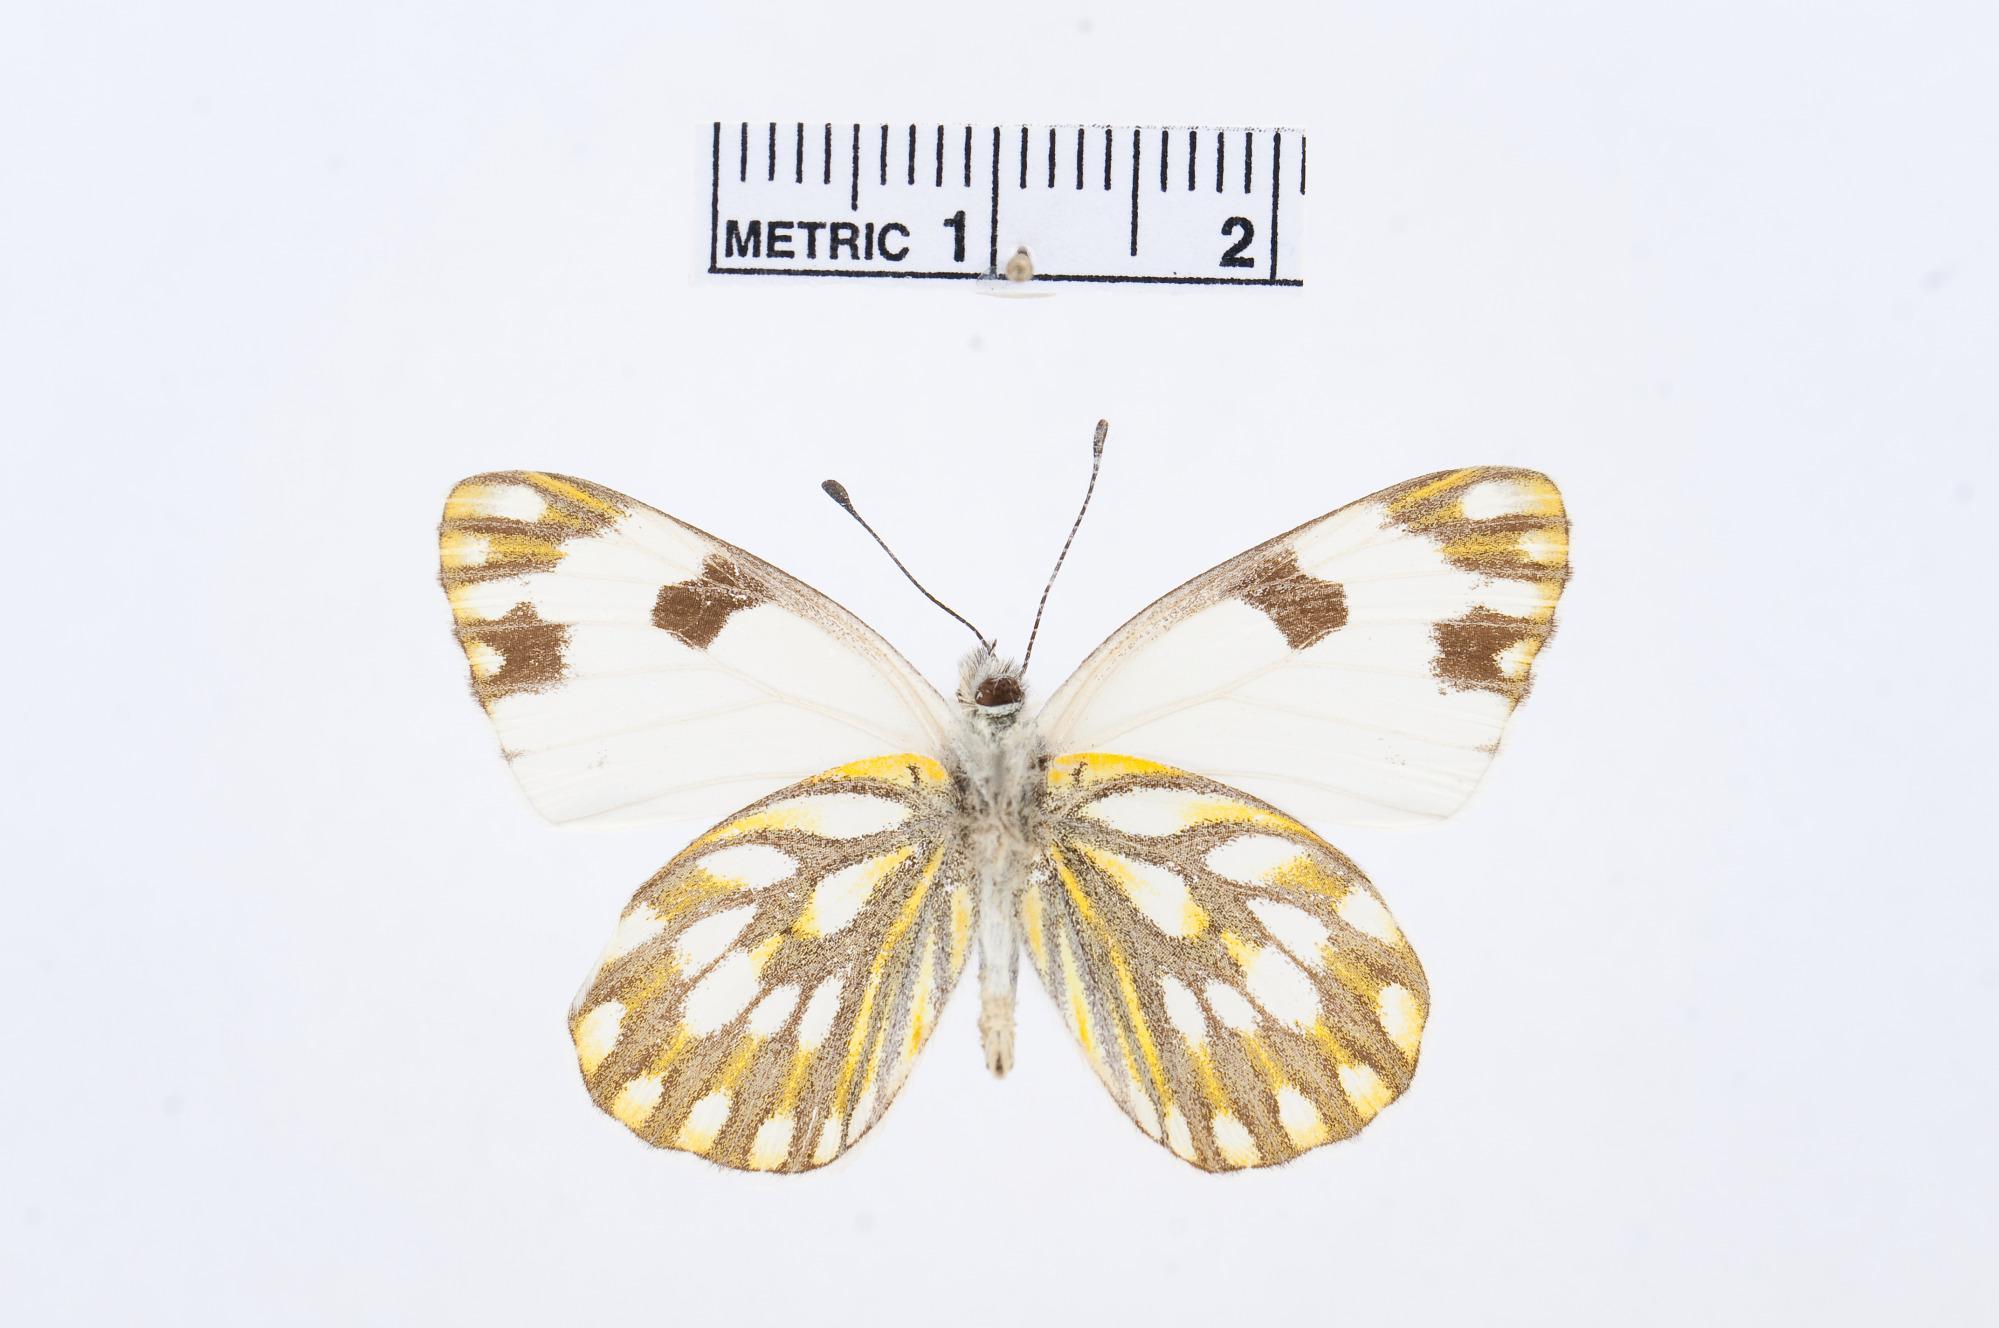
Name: Pontia helice
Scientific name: Pontia helice
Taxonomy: Animalia, Arthropoda, Hexapoda, Insecta, Lepidoptera, Pieridae, Pierinae